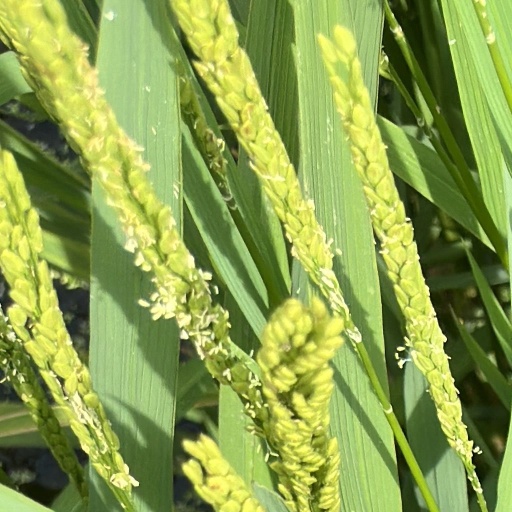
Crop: rice